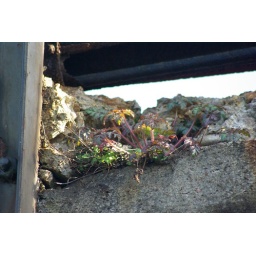
I'm crossing this bridge daily in a suburban train trying not to think of this picture....